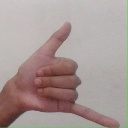
अक्षर: द